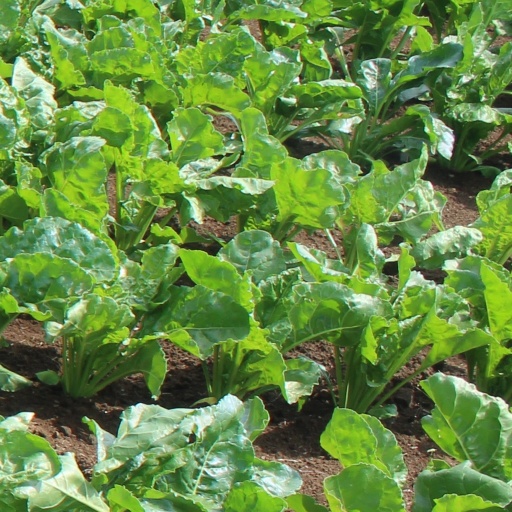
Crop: sugar beet